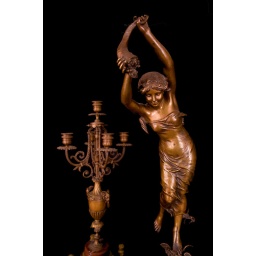
A very rare French clock set. The bronze girl is by Heri Ple` .